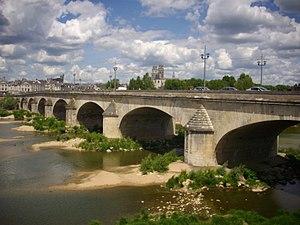
Pont George-V, à Orléans (Loiret, France)